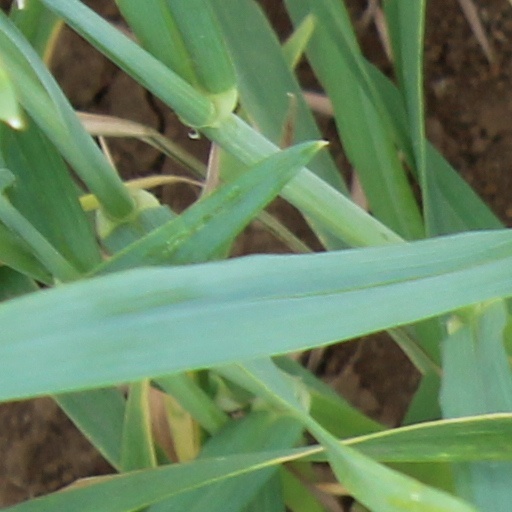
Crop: wheat